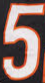
Number: 5